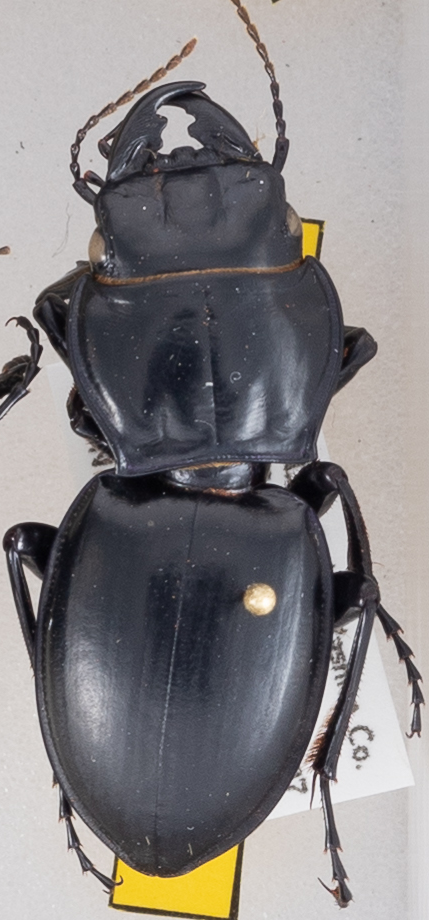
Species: Pasimachus californicus
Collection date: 2019-05-01
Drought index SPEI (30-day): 1.226
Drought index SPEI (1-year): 1.314
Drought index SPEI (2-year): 0.71